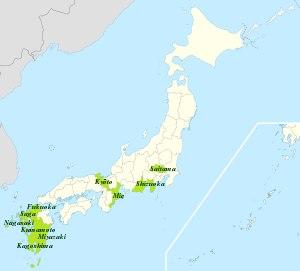
Le thé est un élément important de la culture du Japon. Il y fait son apparition à l'époque de Nara, introduit dans l'archipel par des ambassadeurs revenant de Chine, mais son réel développement est plus tardif, à compter de la fin du XIIᵉ siècle quand sa consommation se répand dans le milieu des temples zen, là encore à l'imitation de la Chine ; il s'agit alors de thé en poudre qui est bu après avoir été battu. Il devient une boisson courante pour les élites de l'époque médiévale, où se formalise au XVIᵉ siècle l'art de la « cérémonie du thé » qui constitue un des éléments emblématiques de la culture japonaise, dont l'influence dépasse le simple contexte de la consommation du thé. La culture du théier se développe durant l'époque pré-moderne, en particulier durant l'époque d'Edo, le thé étant alors devenu une boisson populaire consommée dans toutes les strates de la société. De nouvelles façons de transformer et consommer les feuilles de théier sont mises au point, en premier lieu le sencha, feuilles de thé à infuser dont l'oxydation a été stoppée par la vapeur, qui devient la plus courante.